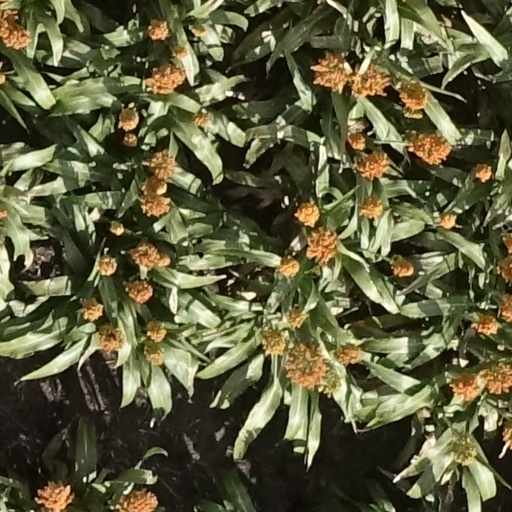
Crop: sorghum